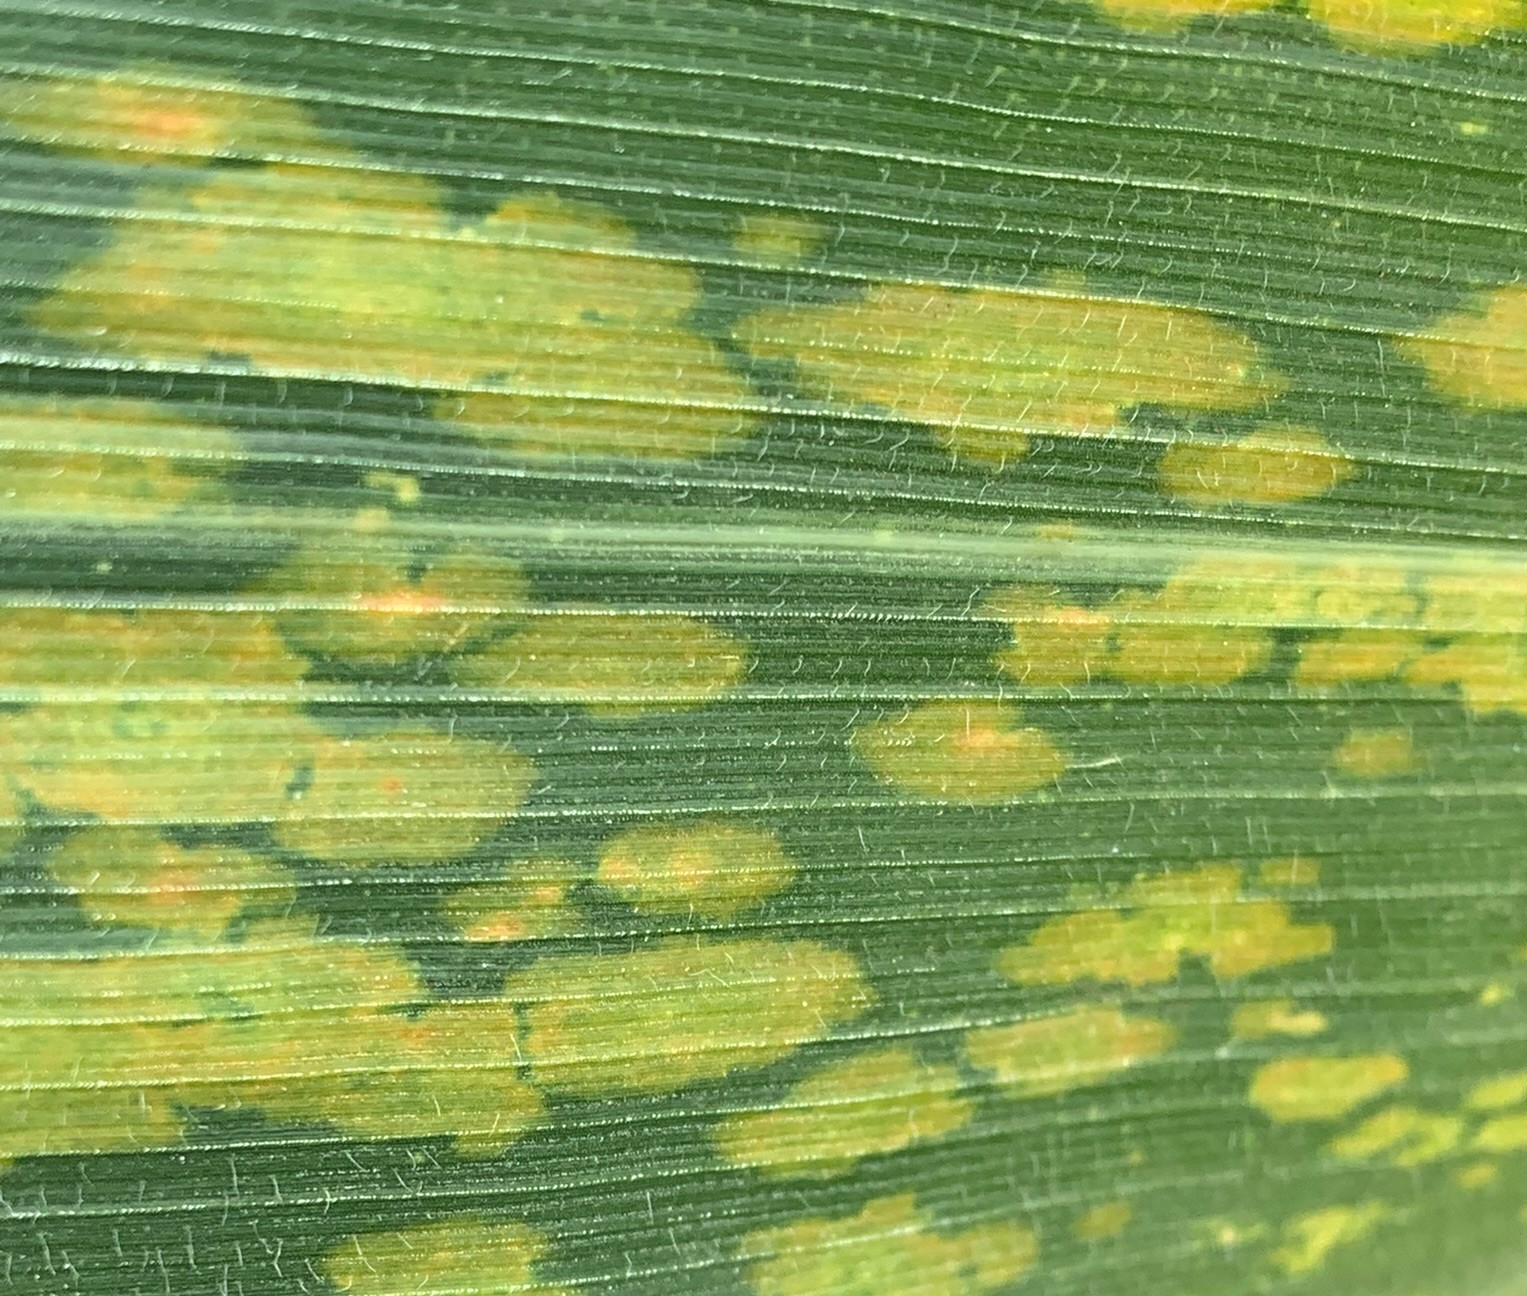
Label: MLN